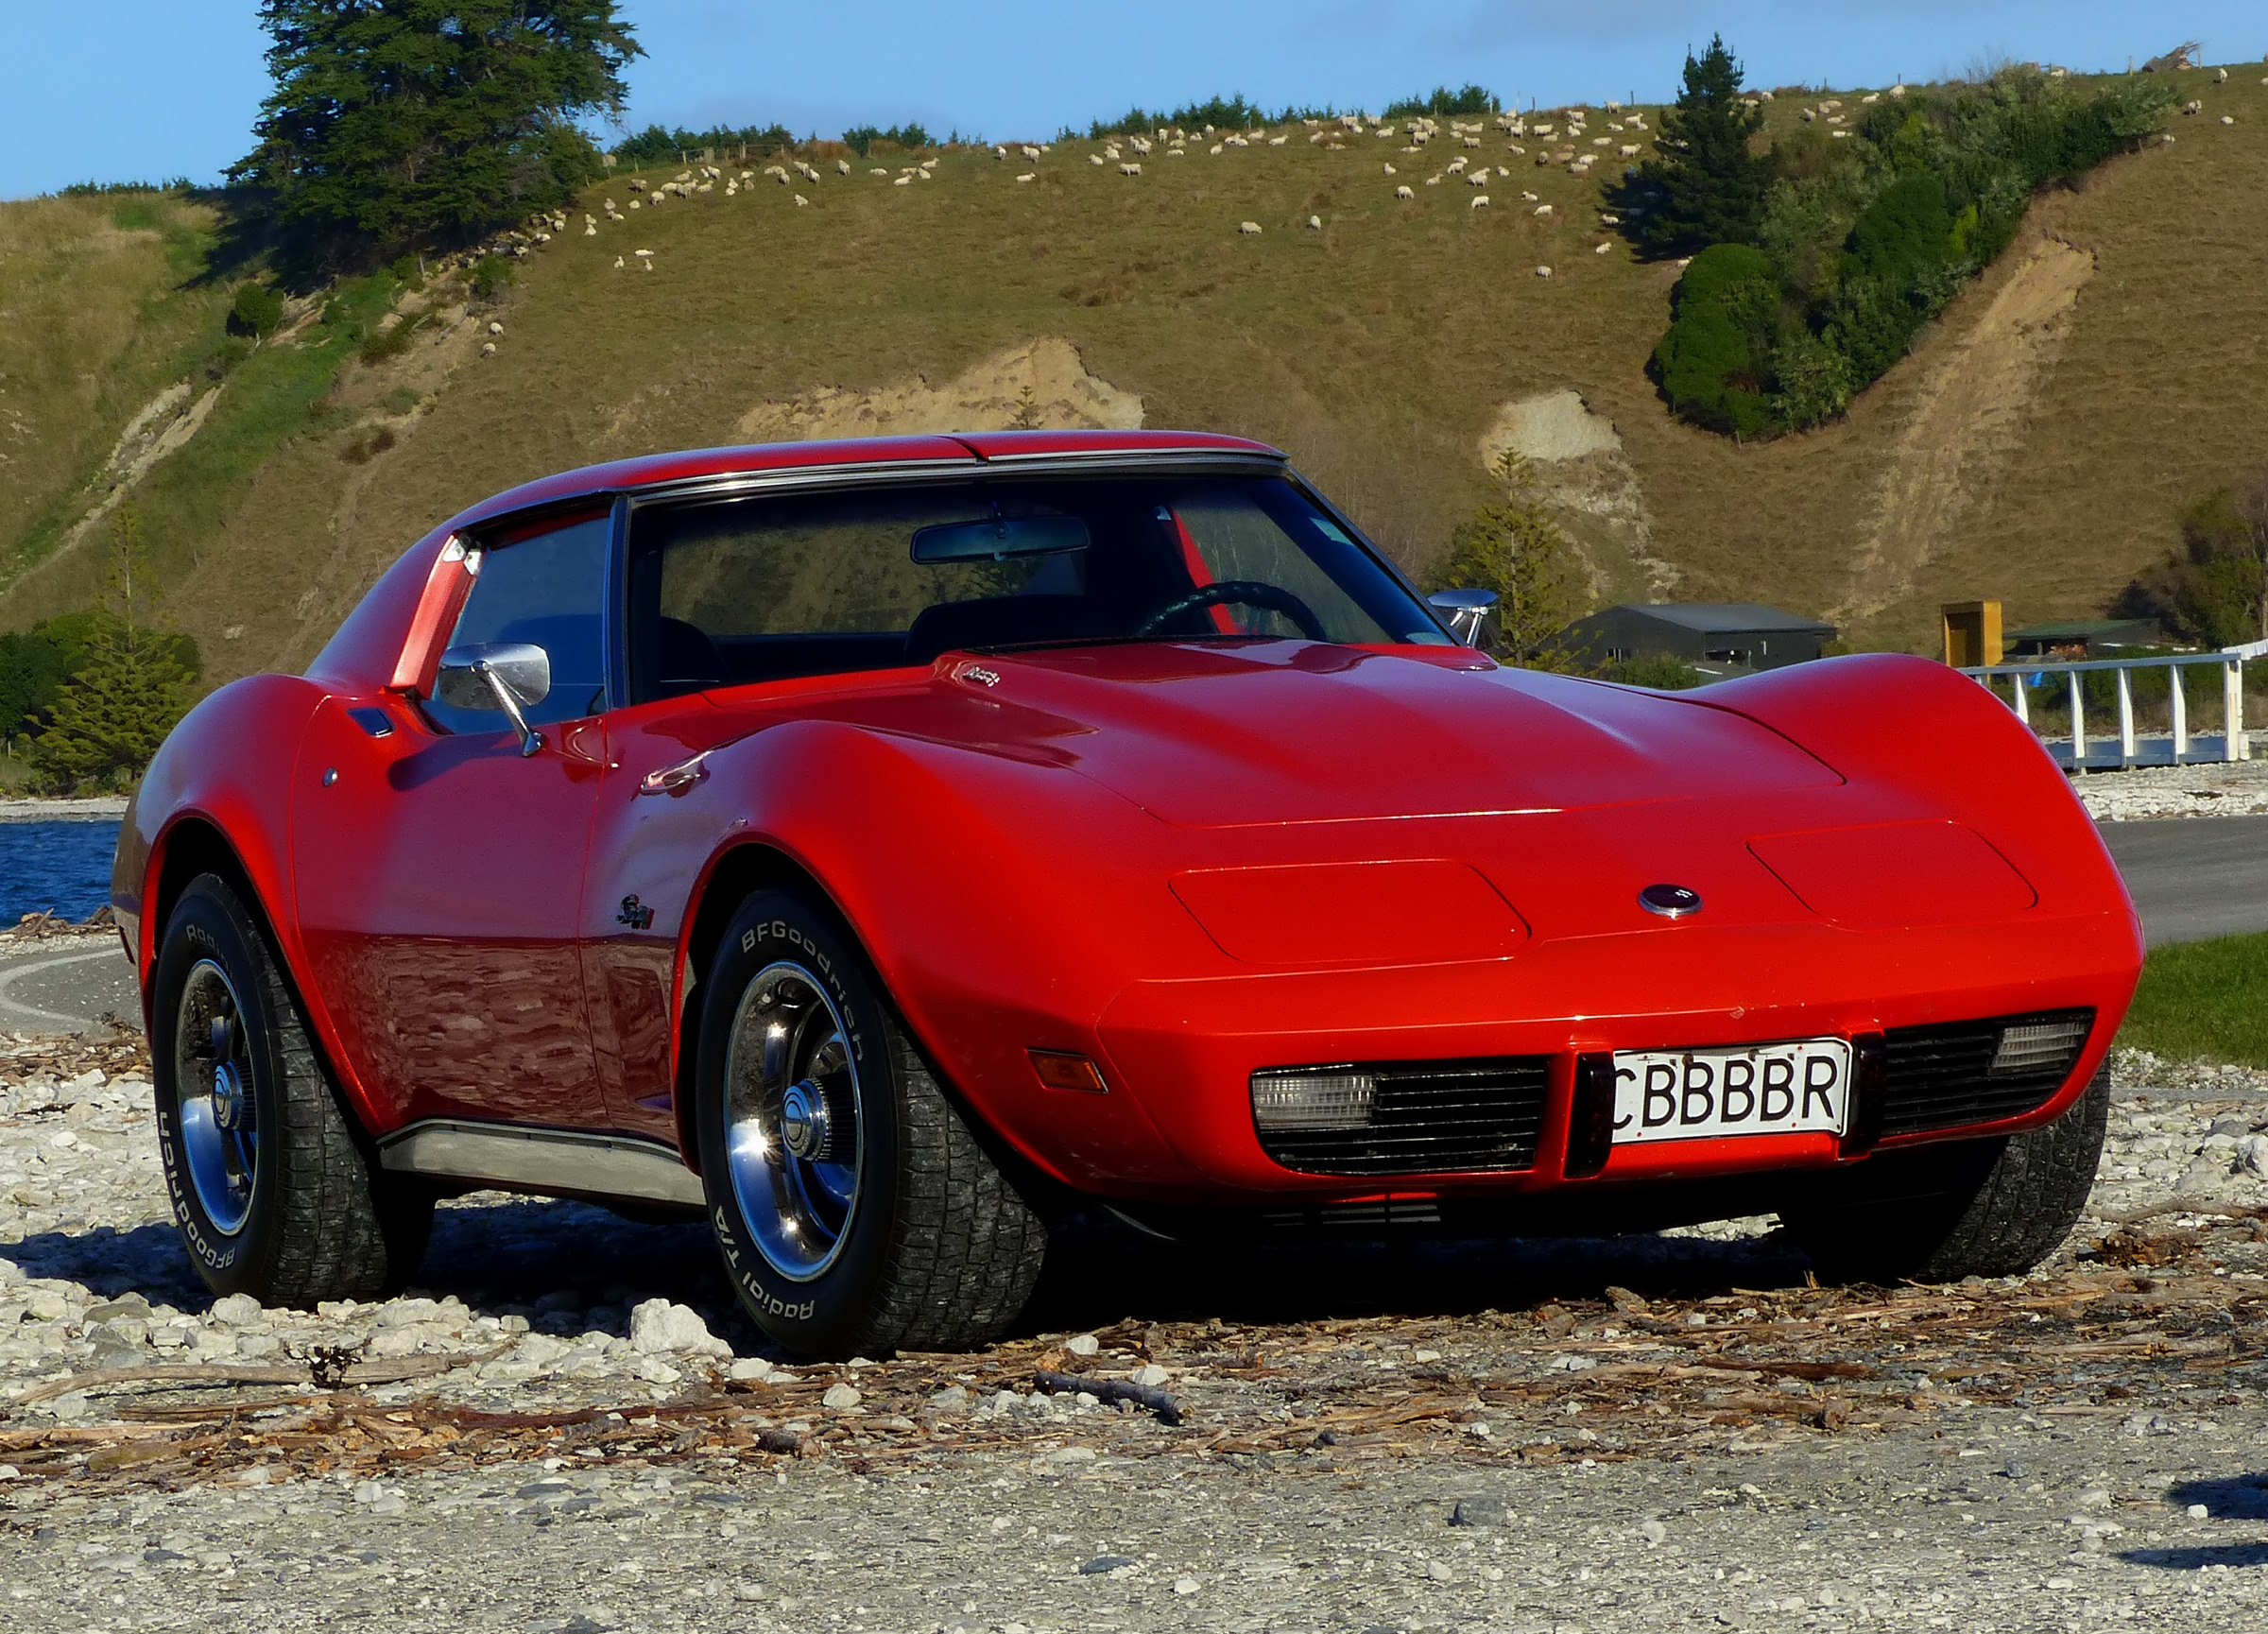
car, vehicle, sports car, muscle car, race car, chevrolet, corvette, classiccars, redsportscar, panasonicdmcfz200, land vehicle, automobile make, automotive design